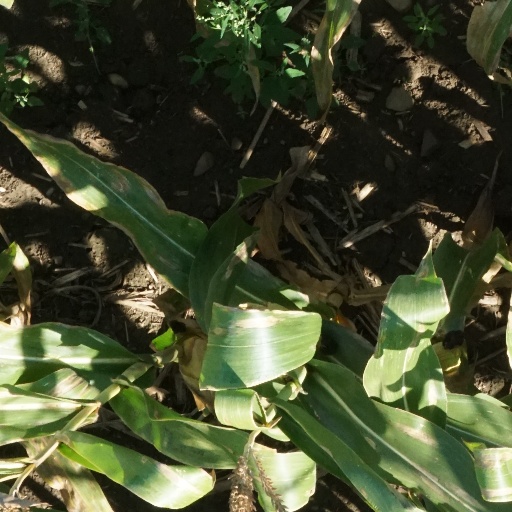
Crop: maize; corn